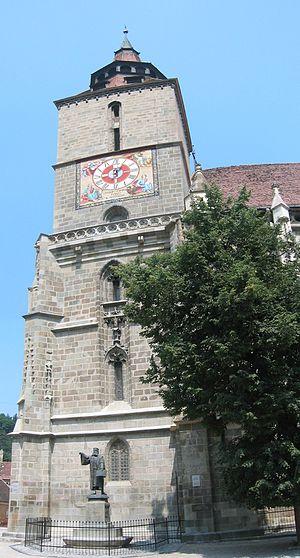
L’église noire de Brașov, est la cathédrale de cette ville située au centre de la Roumanie, dans le sud-est de la Transylvanie. Elle fut construite par la communauté germanique qui appelait cette ville Kronstadt, et demeure le principal monument de style gothique du pays, ainsi que le lieu de culte luthérien parmi les plus importants de la région.